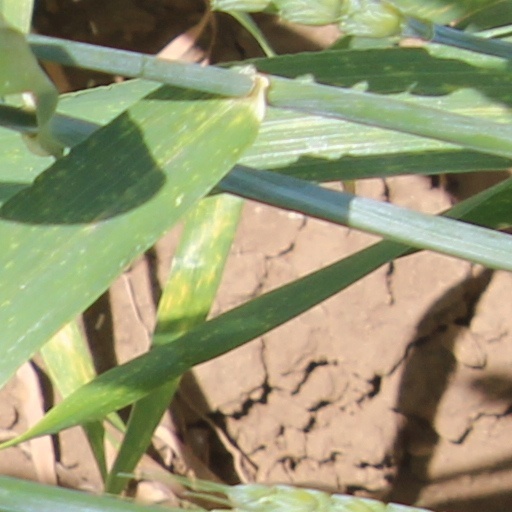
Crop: wheat